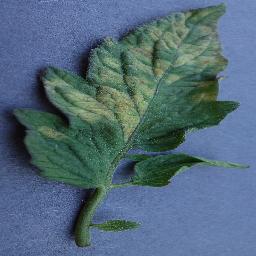
Label: Tomato___Leaf_Mold